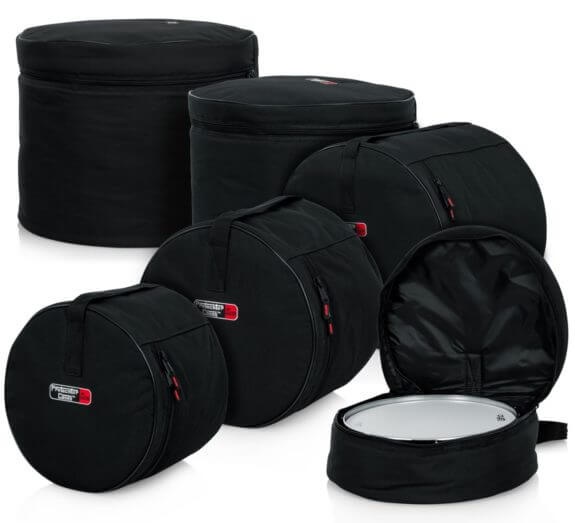
Gator Cases | 5-Piece Standard Set Bags
5-Piece Standard Set Bags Standard Drum Set Bags: 22″X18″, 12″X10″, 13″X11″, 16″X16″, 14″X5.5″ FEATURES: Durable 600-Denier Nylon Construction 10mm padded and lined interior Comfortable Carrying Straps Collapsible compact design Product Specs: Color Black Hinges Nylon Handles Carry Straps Latches Zippers Lockable No Exterior Dimensions Exterior Length 26.77 " Exterior Width 26.77 " Exterior Height 7 " Exterior Weight 13 lbs
Brand: Gator Cases
Category: Arts & Entertainment > Hobbies & Creative Arts > Musical Instrument & Orchestra Accessories > Percussion Accessories > Cymbal & Drum Cases > Cymbal & Drum Set Cases